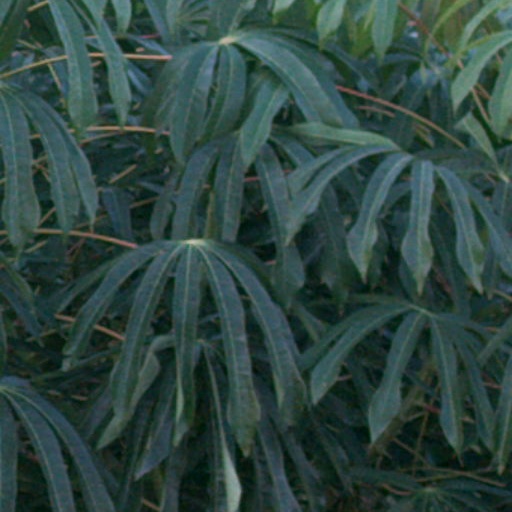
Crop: cassava